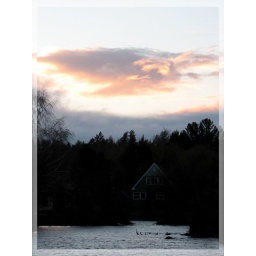
a winter cottage tucked away in the trees that line mirror pond, with a light pastel sunset over the top